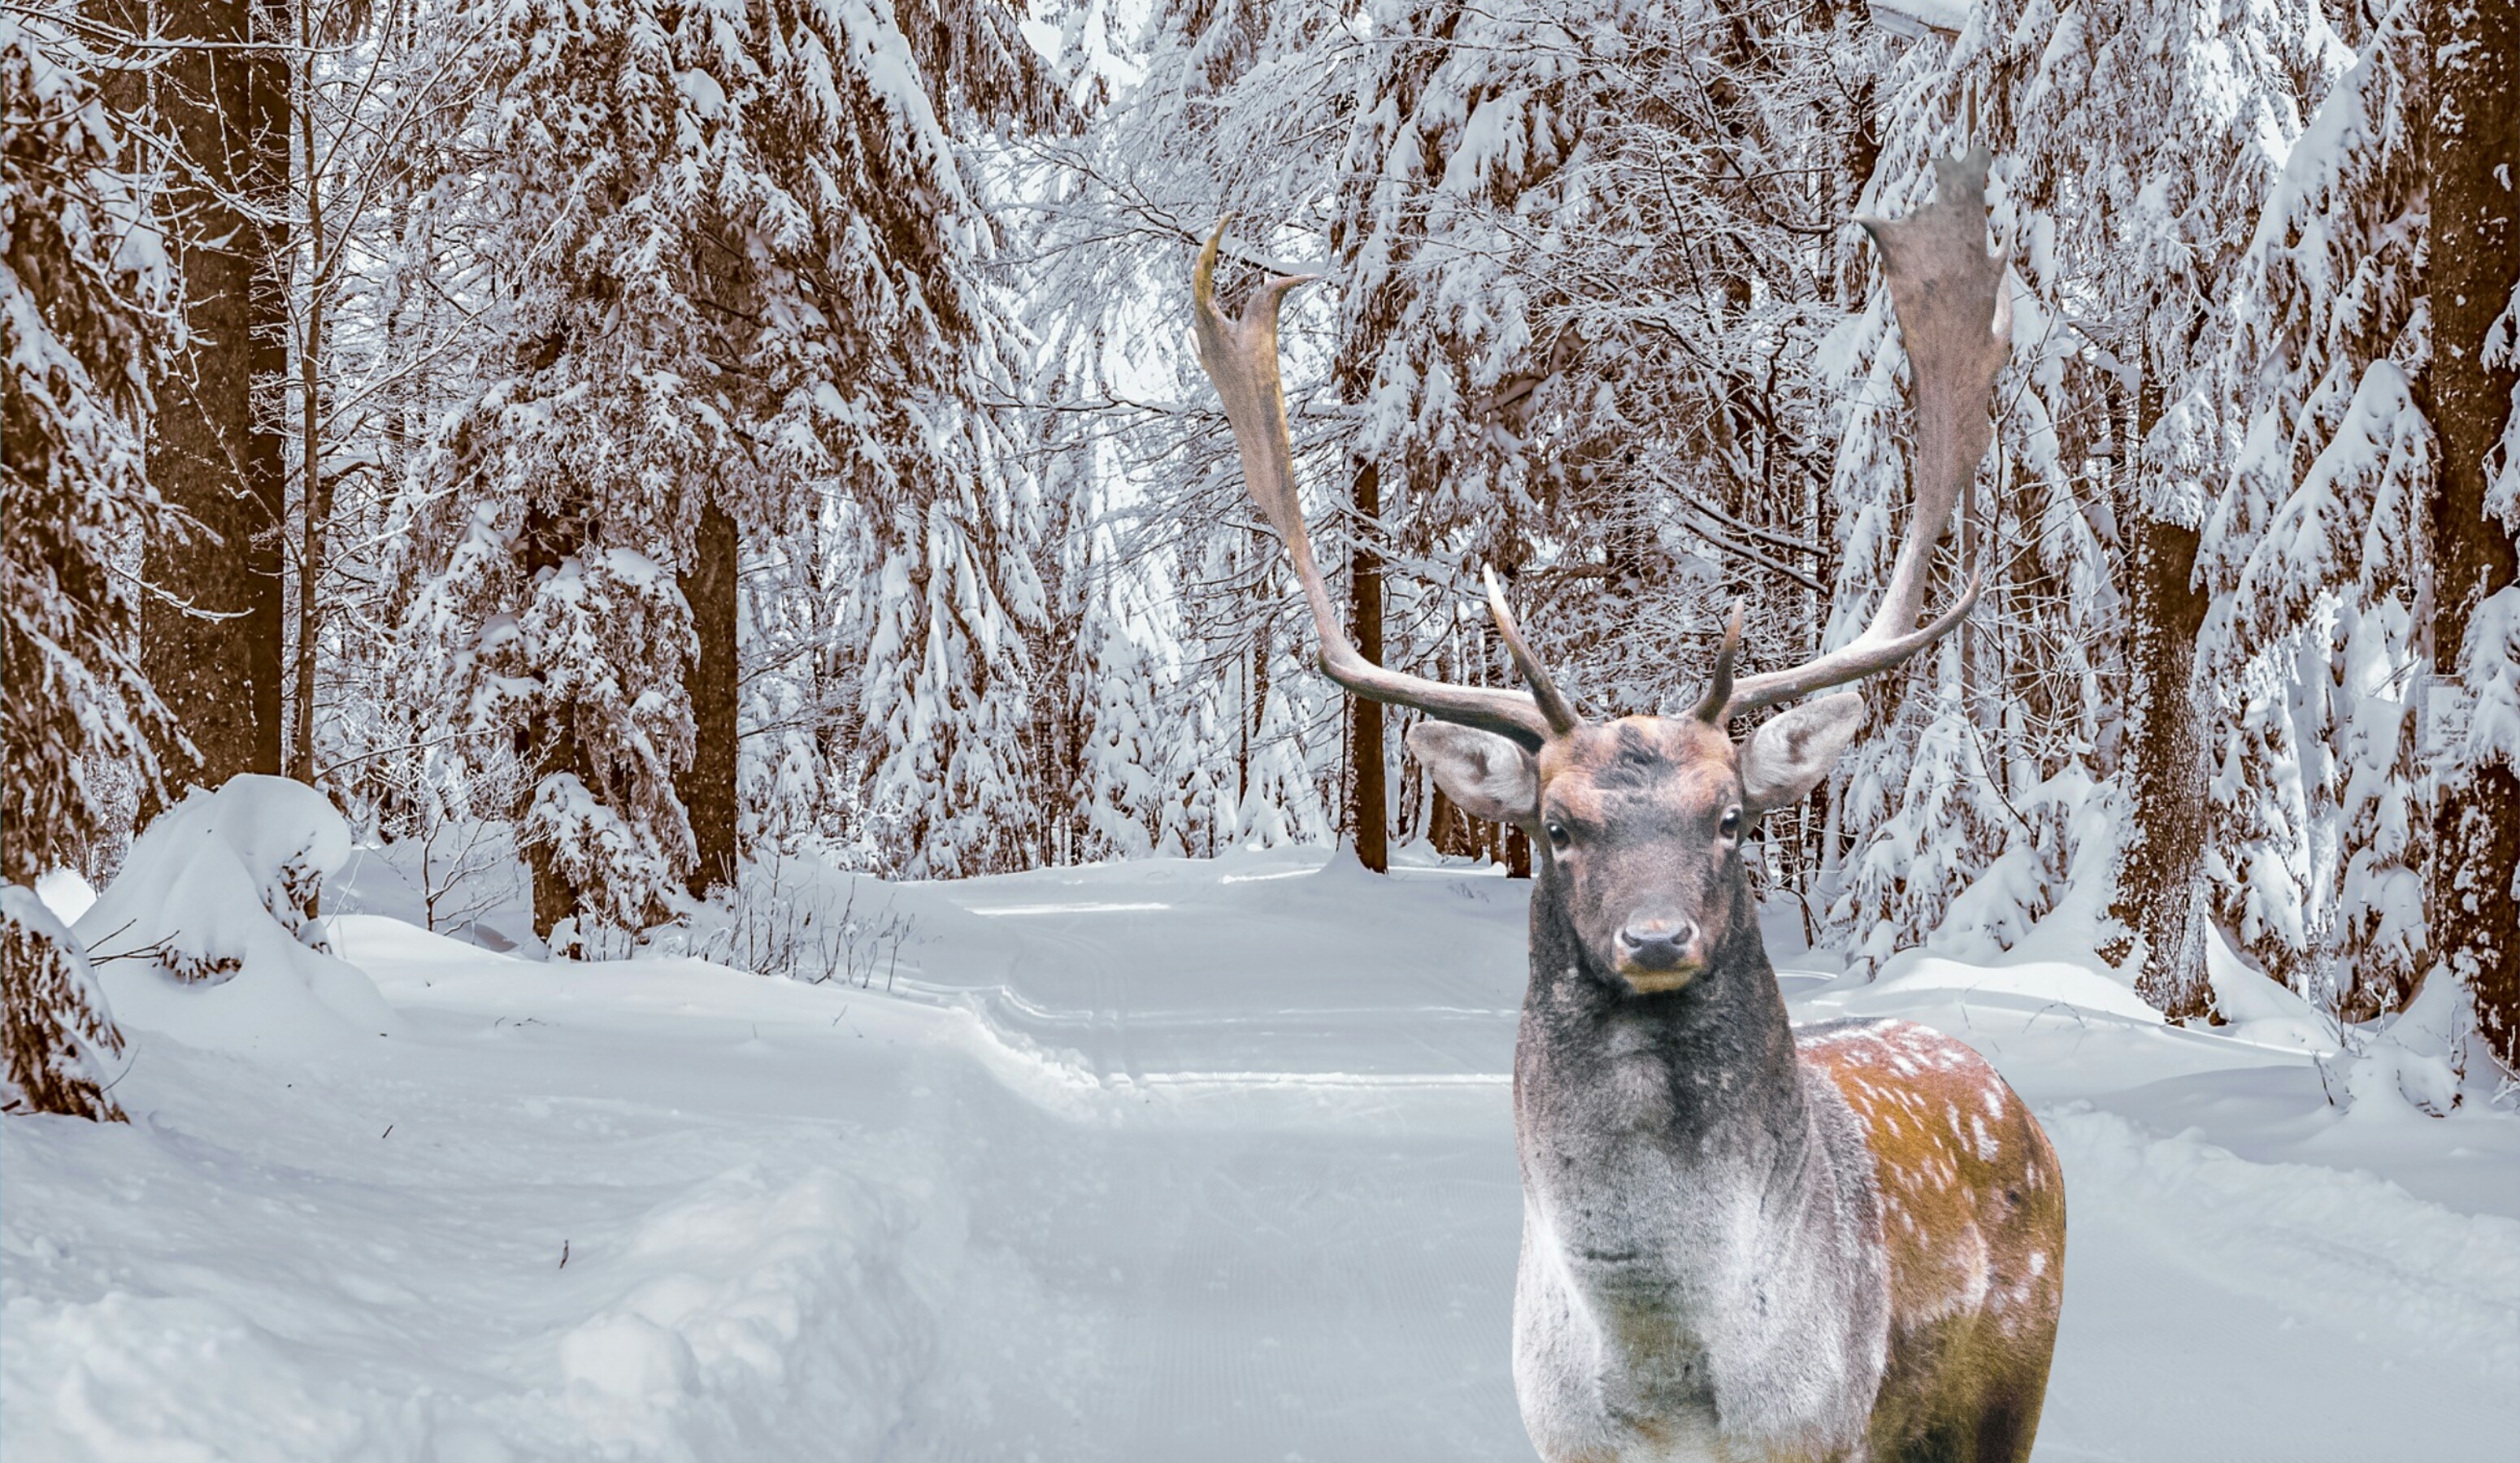
winter, deer, stag, animal, snow, scenic, landscape, cold, season, white, rural, country, road, outdoors, rustic, nature, mammal, forest, wildlife, fauna, tree, freezing, woodland, antler, white tailed deer, reindeer, snout